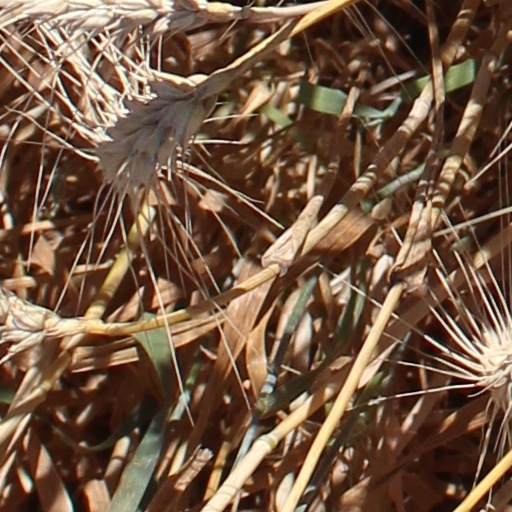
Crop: wheat